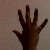
The image shows a hand gesture representing the number 5 in Indian Sign Language.